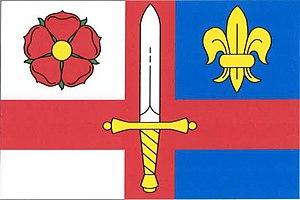
Strýčice est une commune du district de České Budějovice, dans la région de Bohême-du-Sud, en République tchèque. Sa population s'élevait à 65 habitants en 2020.